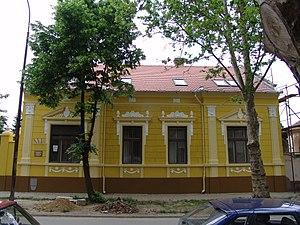
La bibliothèque nationale de Novi Bečej est située à Novi Bečej, dans la province de Voïvodine et dans le district du Banat central, en Serbie. Elle est inscrite sur la liste des monuments culturels protégés de la République de Serbie.
Cet article recense les monuments culturels du district du Banat central en Serbie, dans la province autonome de Voïvodine.
Les monuments culturels protégés constituent une catégorie de monuments de Serbie inscrits sur une liste de monuments bénéficiant de la protection de l'État. Il s'agit d'une troisième catégorie de monuments protégés classés, par leur importance, après les monuments culturels d'importance exceptionnelle et les monuments culturels de grande importance.